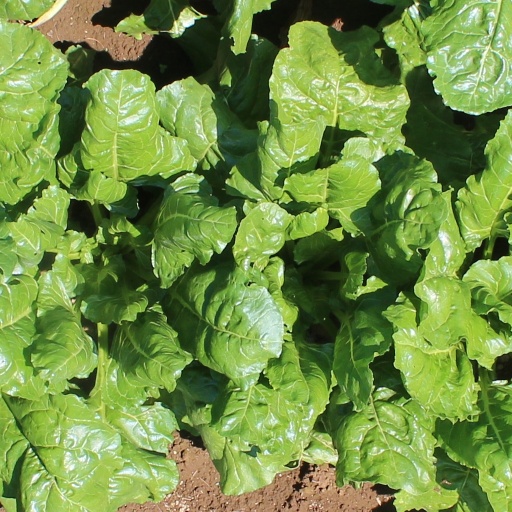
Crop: sugar beet